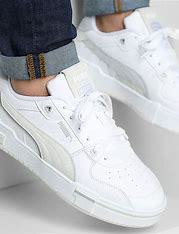
Brand: Puma
Model: Ca Pro